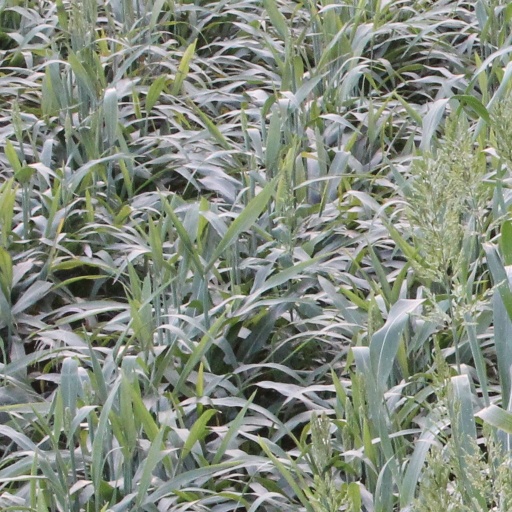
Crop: sorghum